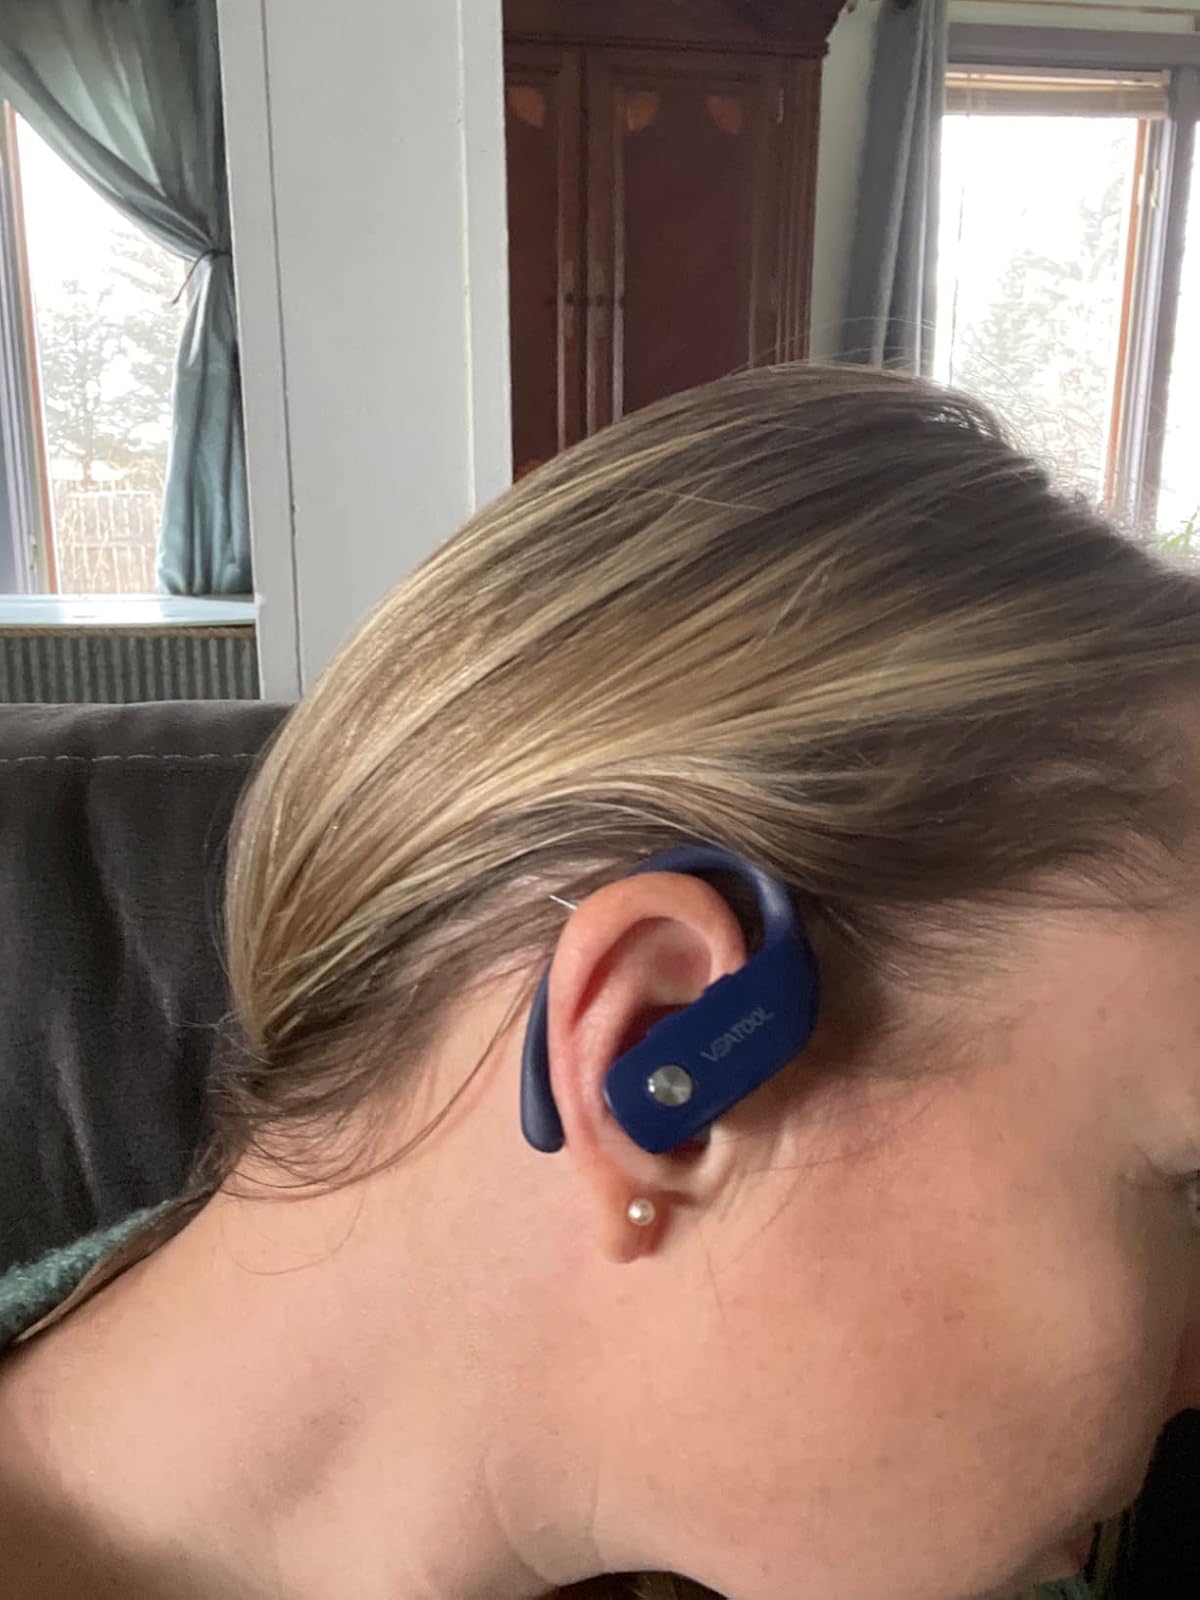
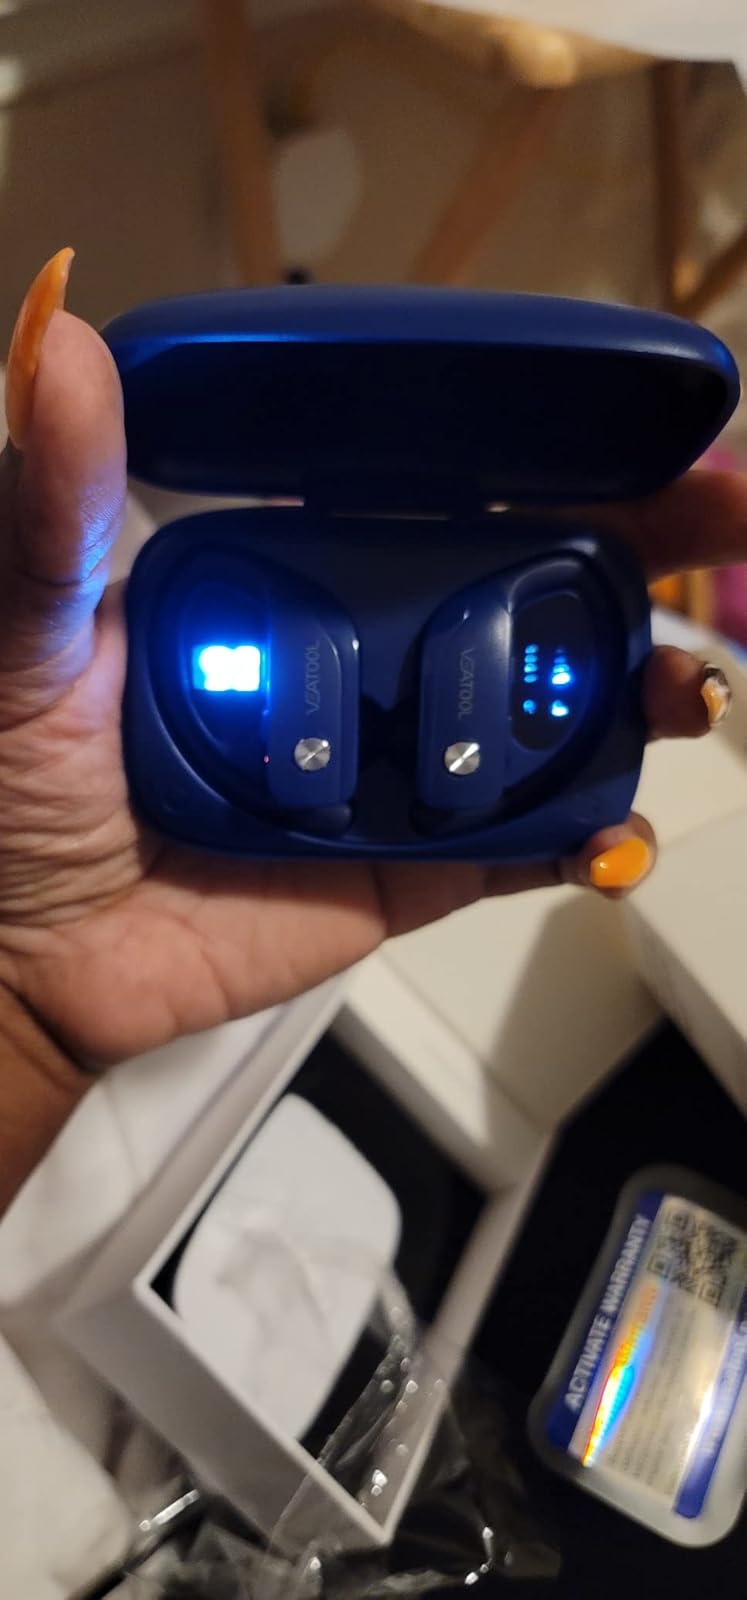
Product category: earbuds
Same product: yes